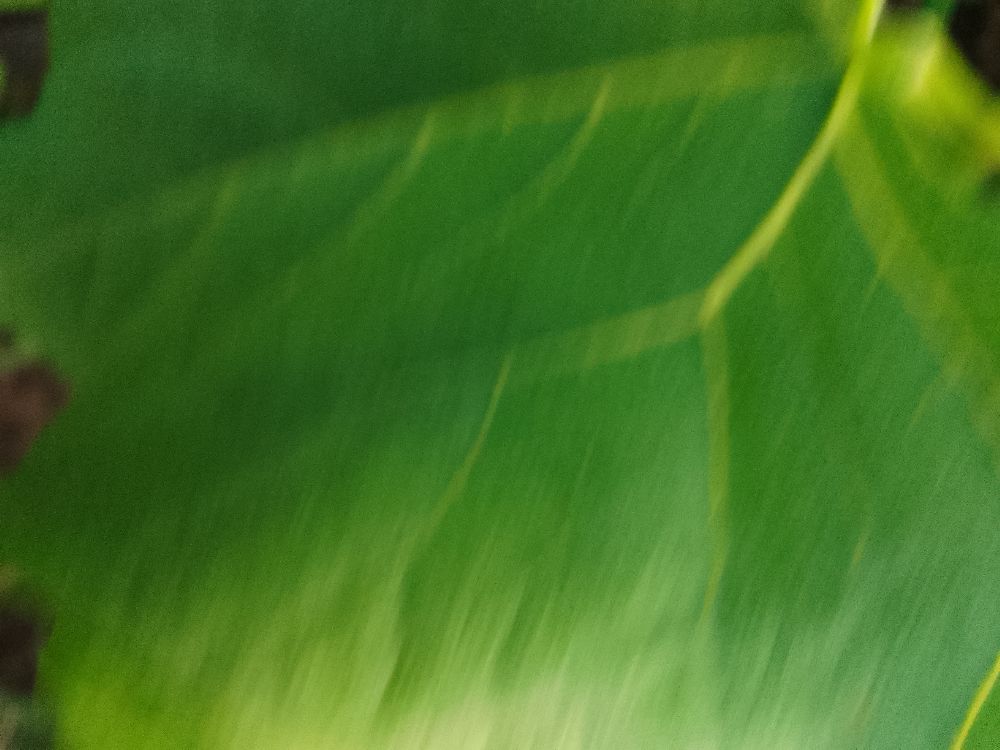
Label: healthy